2012 Gaziantep bombing

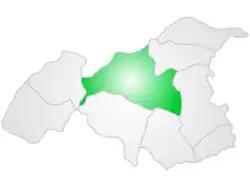
Location of Şehitkamil in Gaziantep

The bomb blast occurred at 19:45 in local time. Bombs were planted in a truck and remotely detonated near Karşıyaka police station in Şehitkamil district, one of the most crowded areas of the city. The police station was the target of the attack.